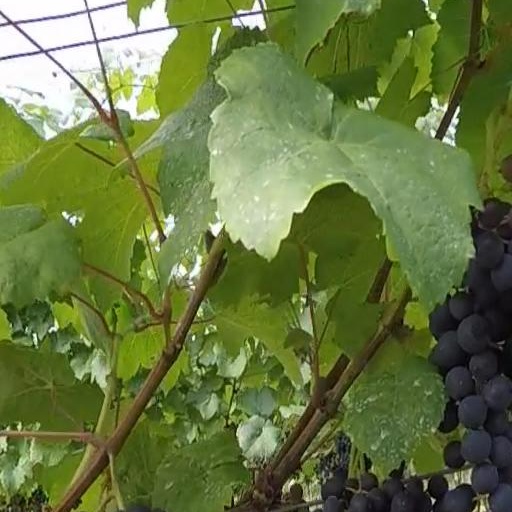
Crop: grape